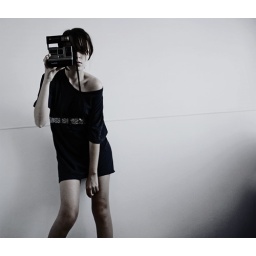
pre - boy shirt cut, little alteration, folded, in at the waist - wear with white tights (preferably)